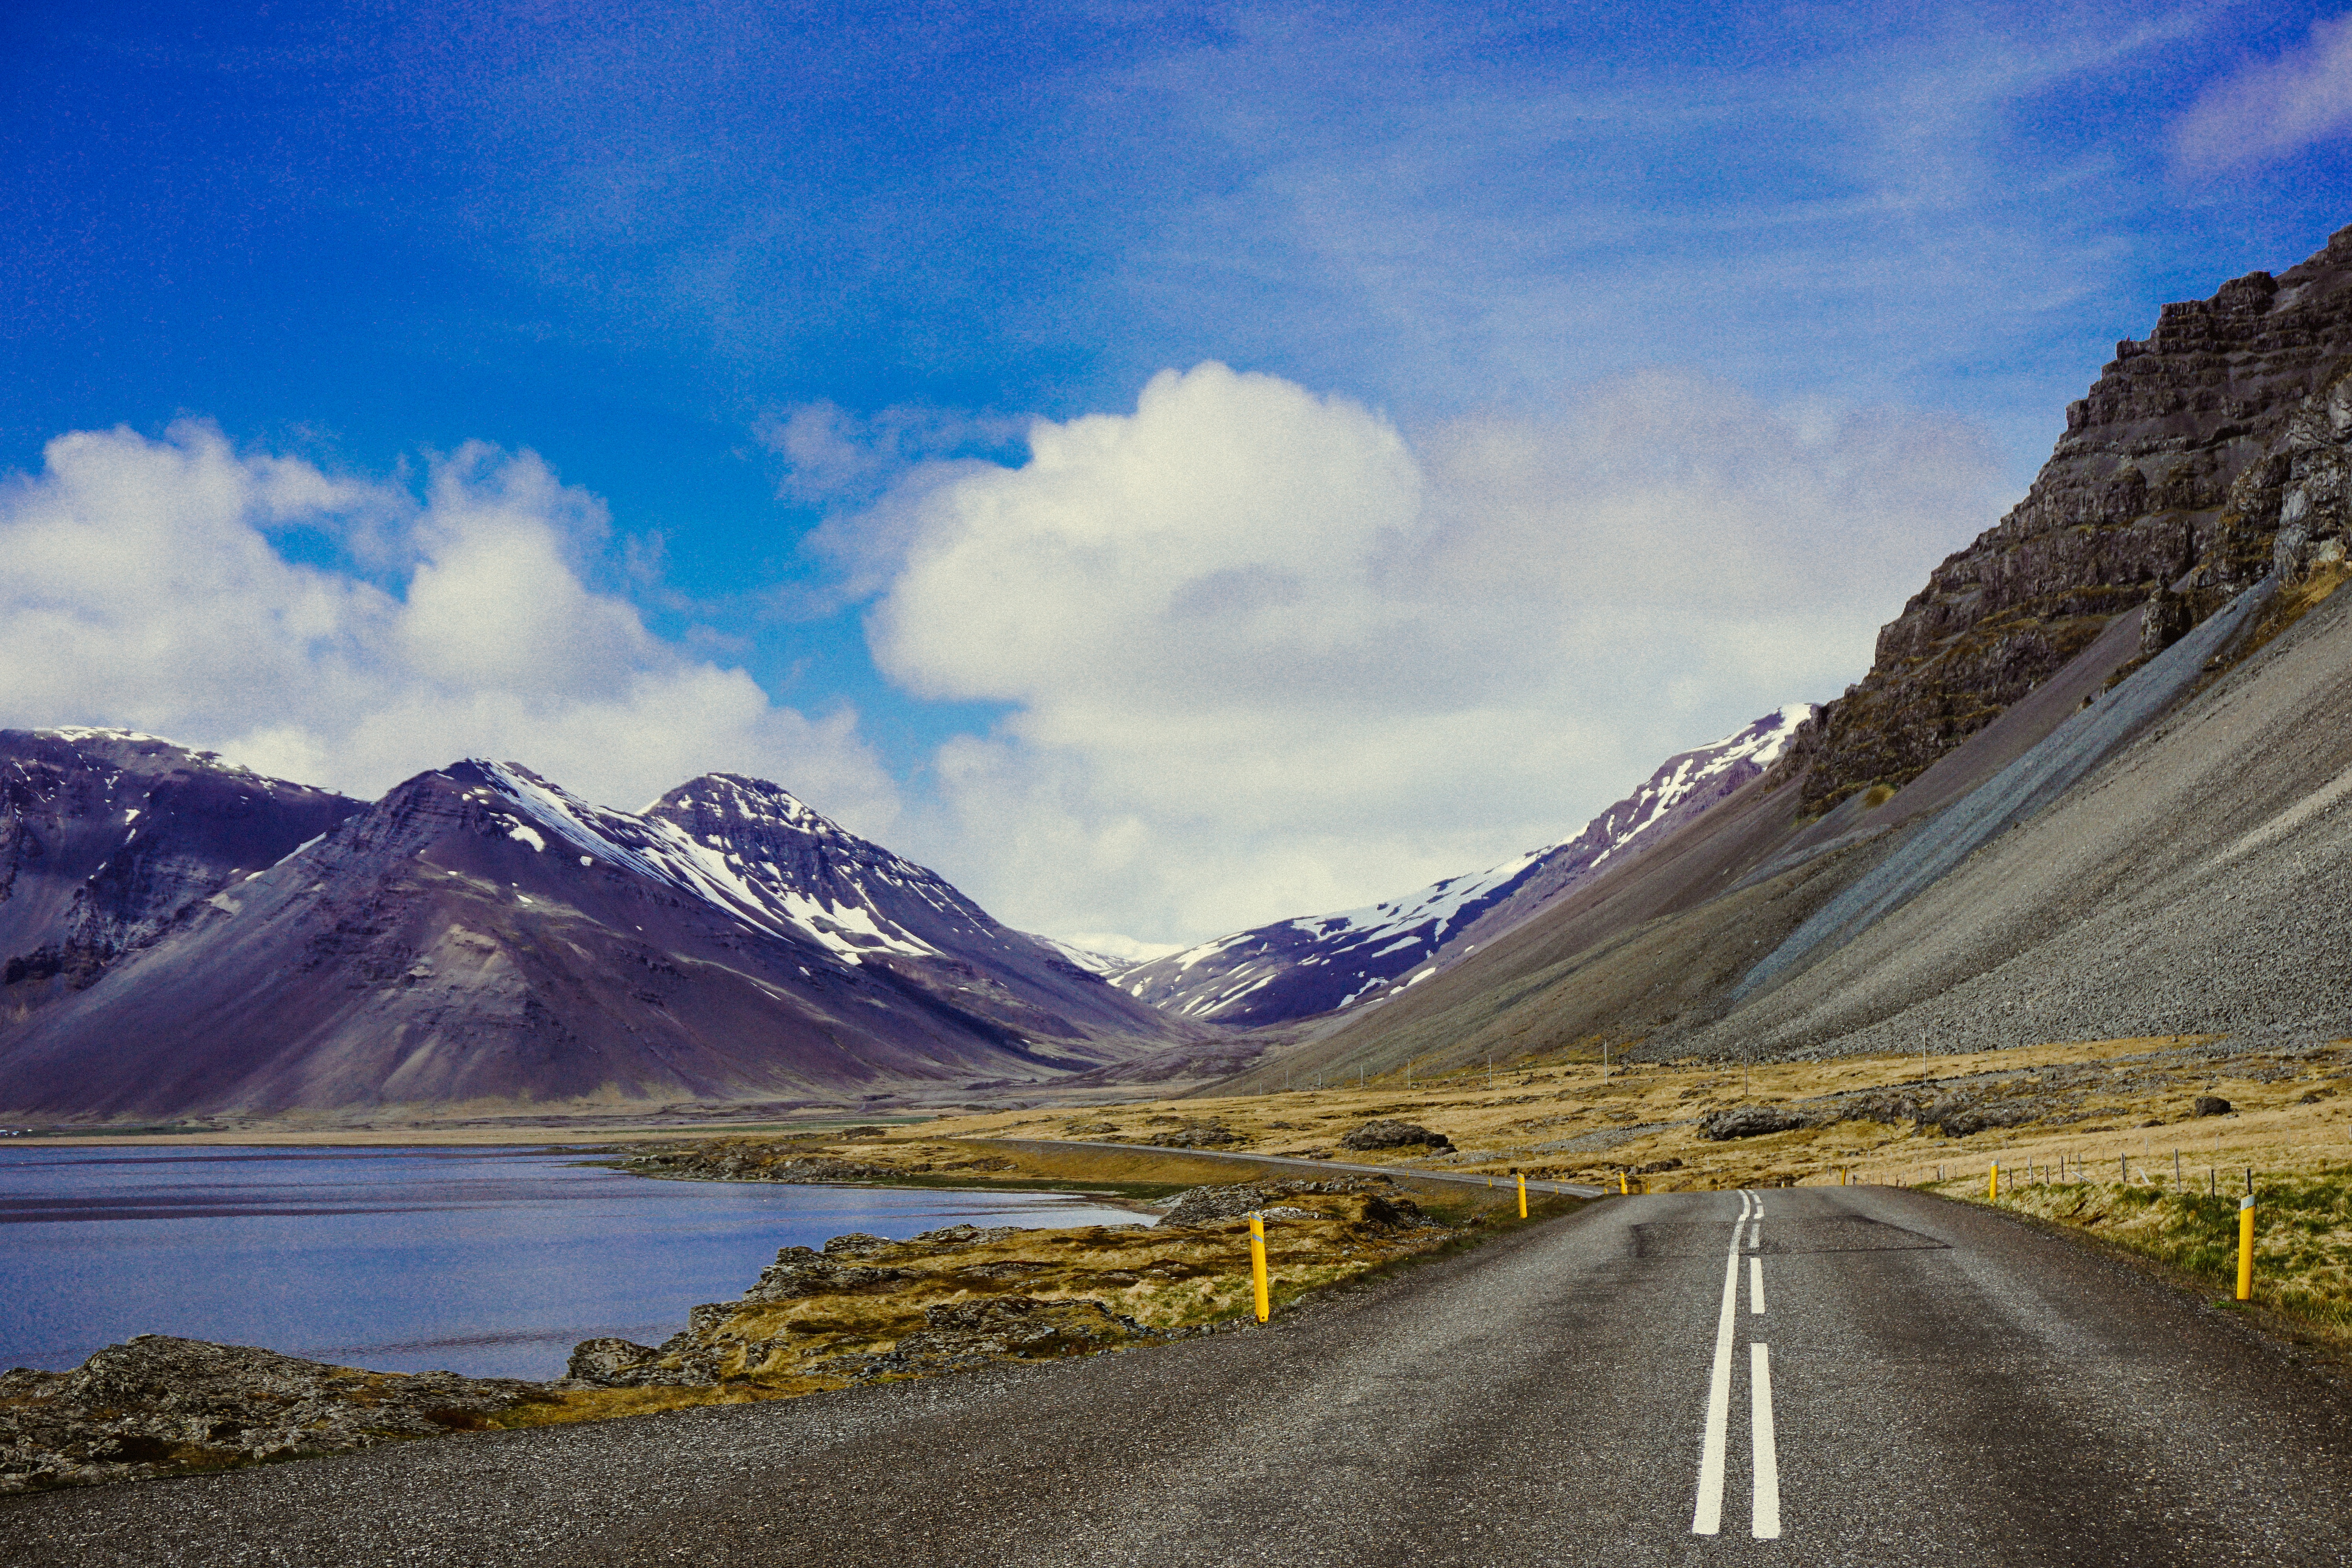
landscape, water, nature, mountain, cloud, sky, road, hill, lake, valley, mountain range, reservoir, highland, alps, infrastructure, badlands, plateau, fell, loch, landform, mountain pass, geographical feature, mountainous landforms